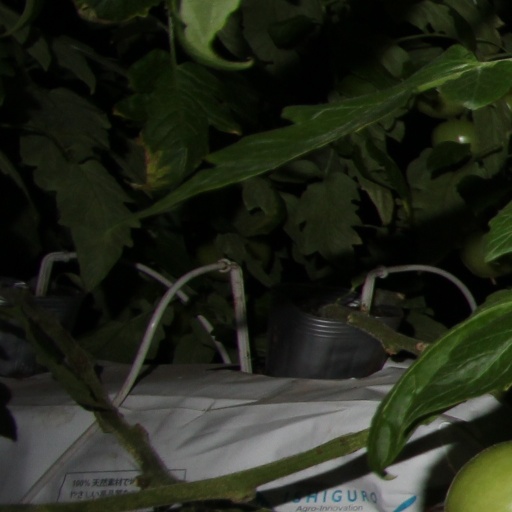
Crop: tomato